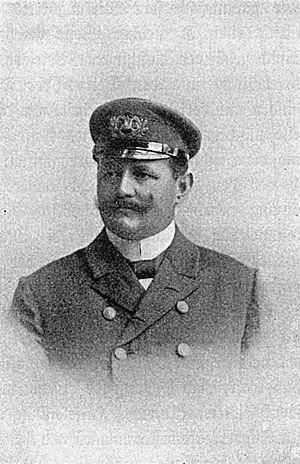
Richard Vahsel, né le 9 février 1868 à Hohnhorst mort le 8 août 1912 en mer de Weddell, est un marin et explorateur allemand.